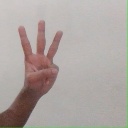
अक्षर: व